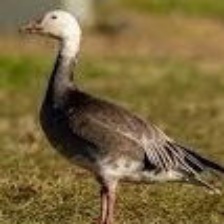
Species: SNOW GOOSE
Scientific name: ANSER CAERULESCENS
ImageNet parent category: goose